Ennayiram

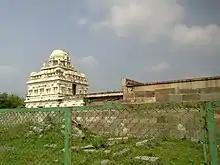
Azhagiya Narasimma Perumal Temple

This temple was built by Raja Raja Chola and Narasimma Perumal was considered as the family deity of Rajaraja Chola. The sanctum sanctorum has the idol of Lord Paramapathavasan and consorts Sridevi and Bhoodevi. The presiding deity is Lord Azhagiya Narasimmar. The temple also has a shrine for the six foot high idol of Lord Varahamurthy. Special pooja is performed in every Thiruvathirai Natchathiram day. Sadly, vandalism have dismembered the two hands of Lord Narasimmar which are made of green stone. The deity has been kept in a corner of the temple for the past 400 years. Saint Ramanuja visited this temple twice. Koorathazhwar also visited this temple. This temple contains many Tamil inscriptions on the walls and stairs. It is surrounded by three Shiva temples namely Padaleeswarar temple, Brahmmapuriswarar temple at Brahmadesam and Ramanatha Eswarar temple at Esalam. All three Shiva temples are within two kilometers. All these temples are now under the control of Archaeological Survey of India (ASI).